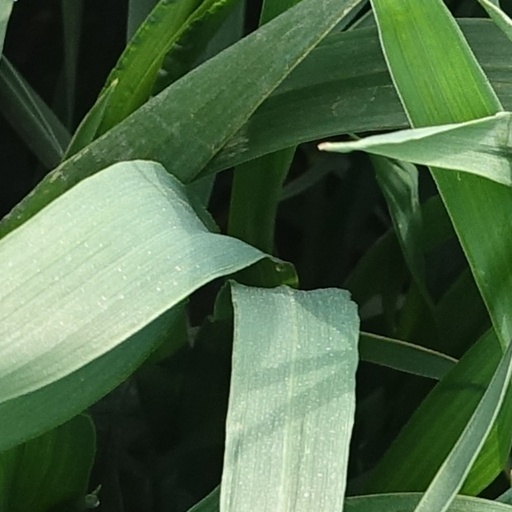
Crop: wheat